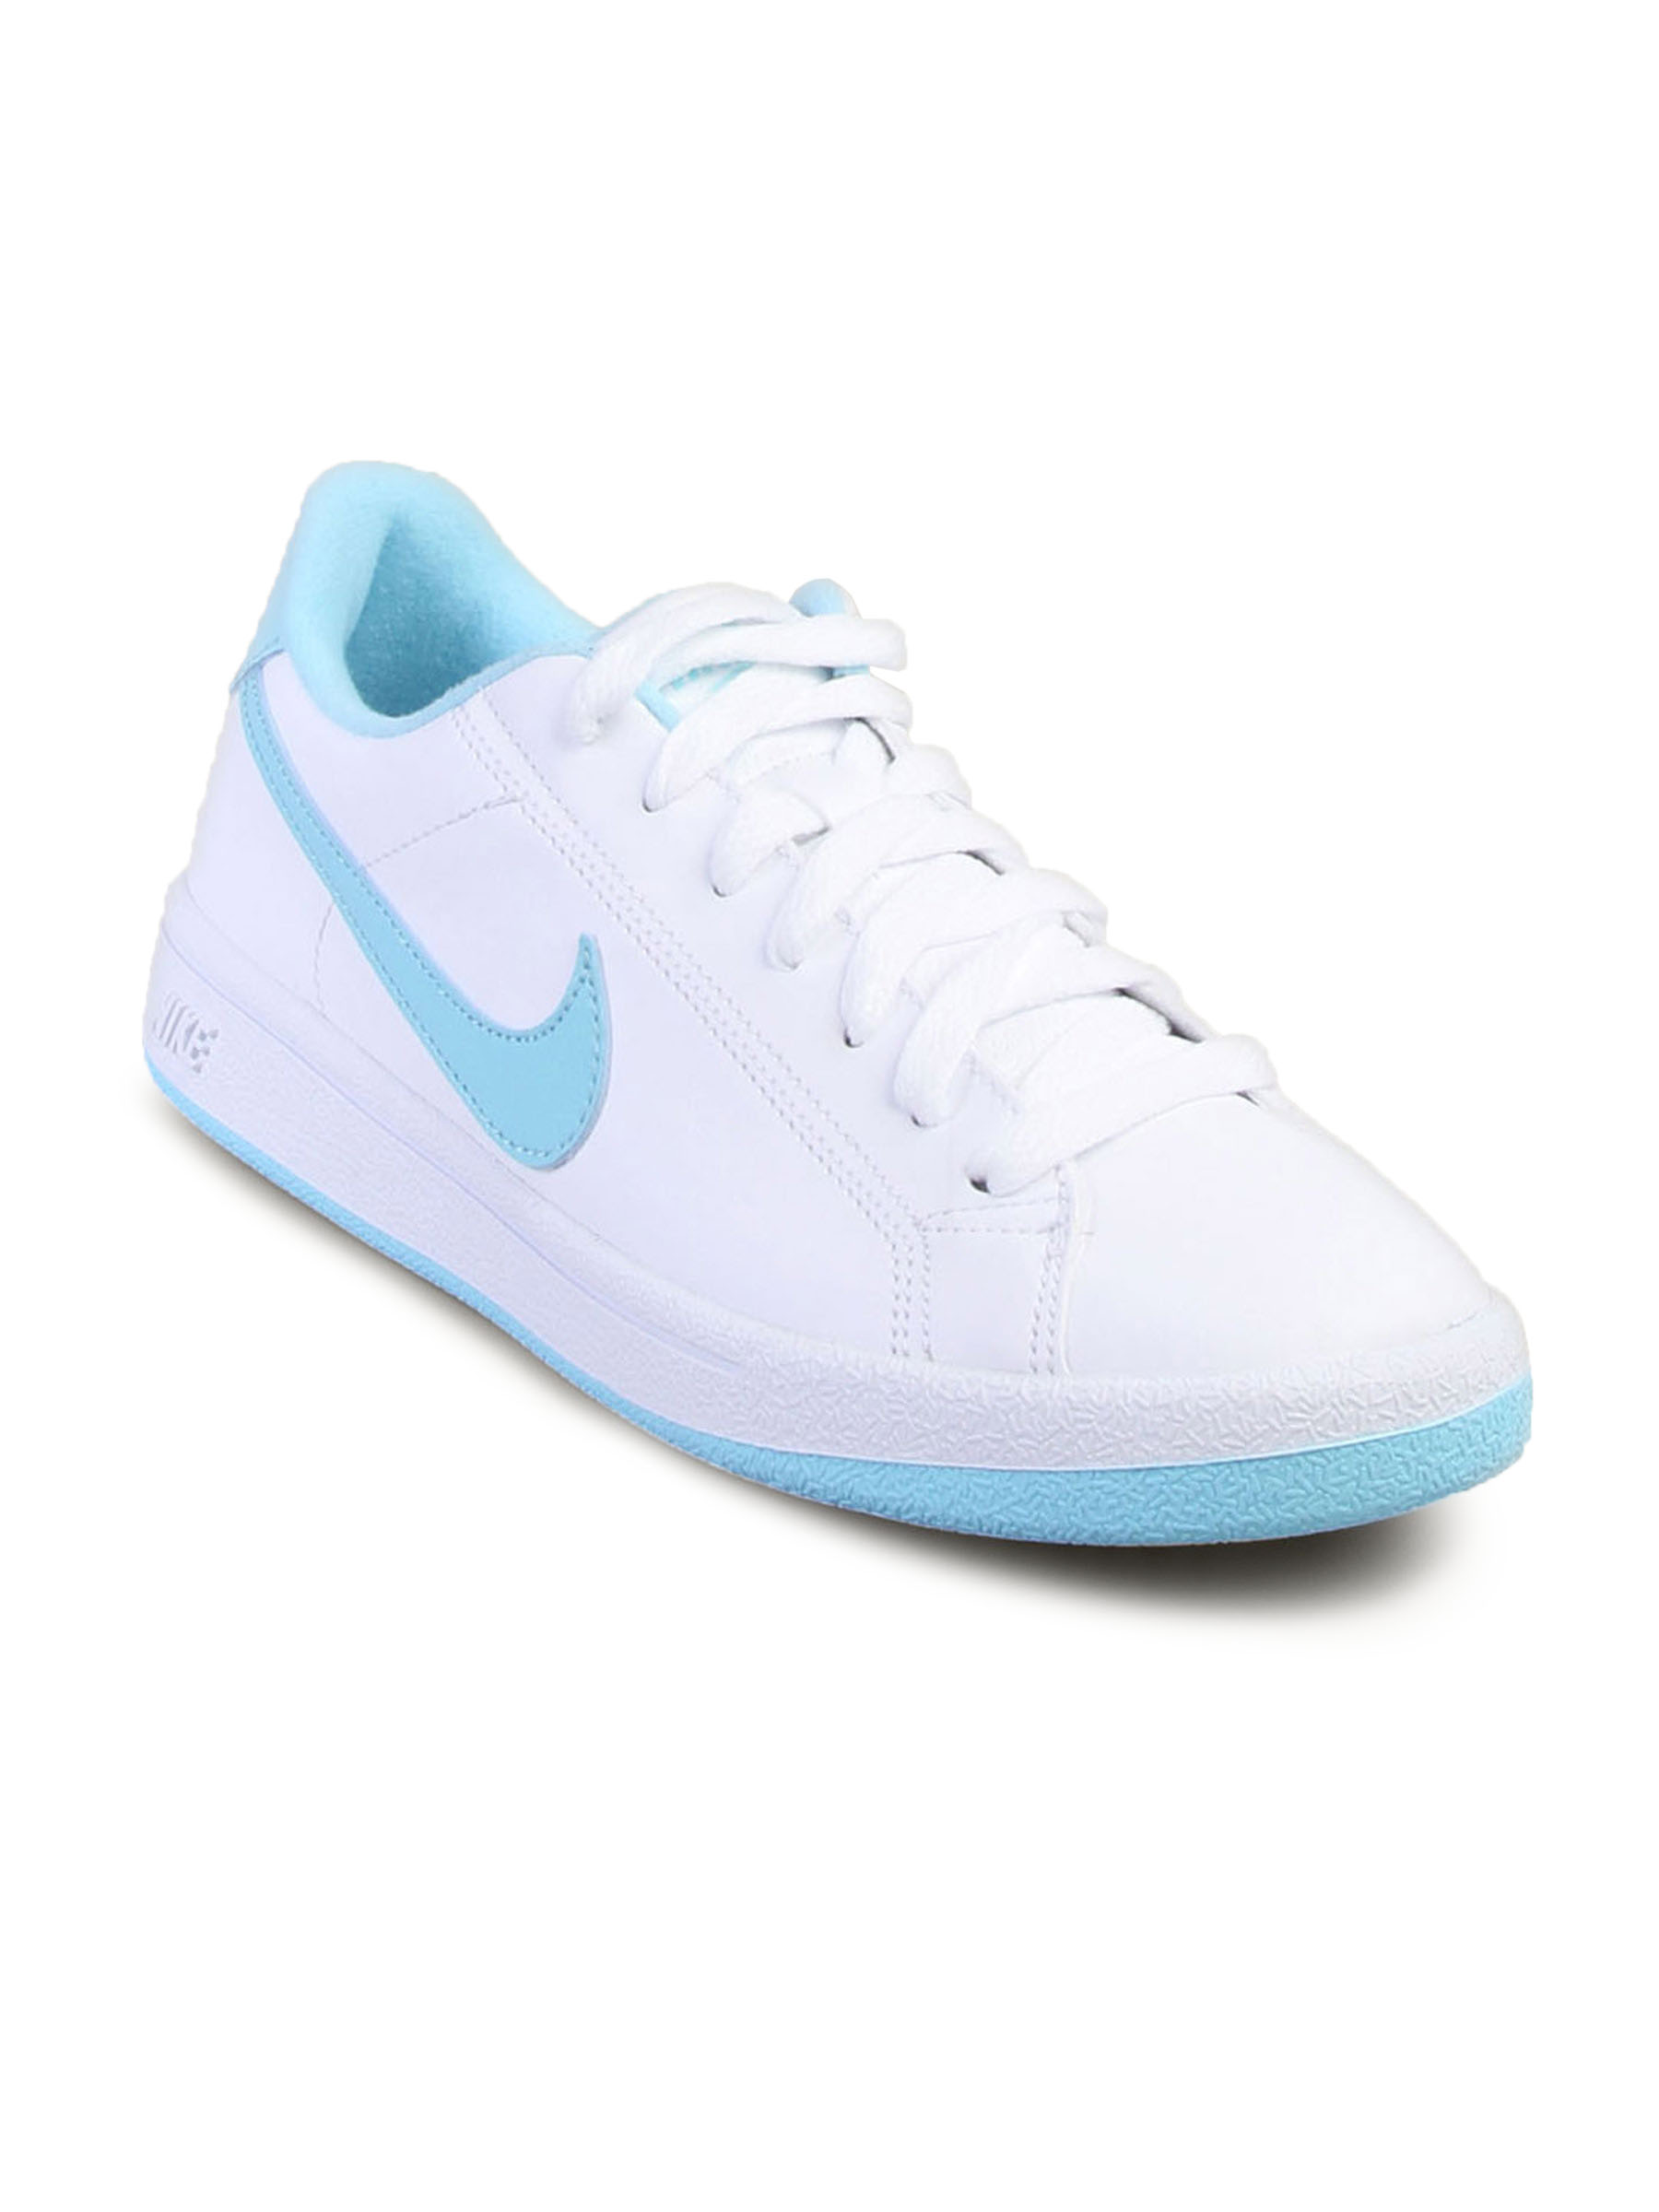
Nike Women Main Draw White Blue Shoe
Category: Footwear / Shoes / Sports Shoes
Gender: Women
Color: White
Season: Summer 2011
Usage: Sports